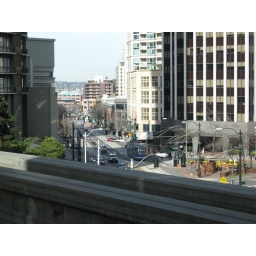
You can see a street car in the street below.